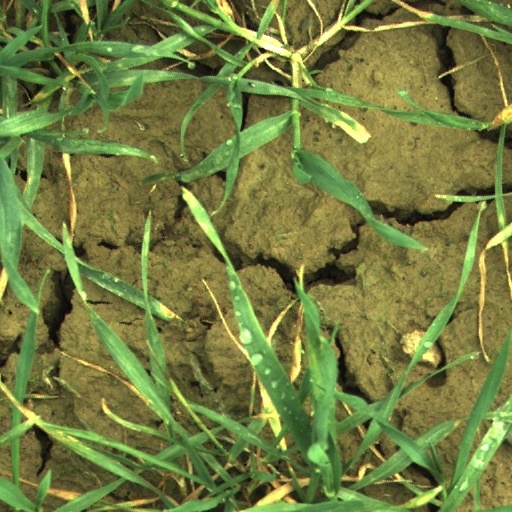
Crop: wheat